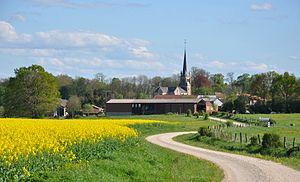
Vue sur Waly depuis le nord (Canton Seuil-d'Argonne, Arrondissement Bar-le-Duc, Département Meuse, Région Lorraine, France).
Waly est une commune française située dans le département de la Meuse, en région Grand Est.